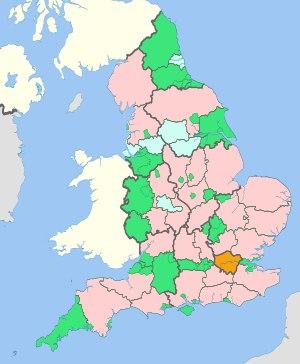
Les subdivisions de l'Angleterre sont issues de réformes successives depuis le XIXᵉ siècle.